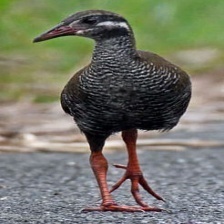
Species: OKINAWA RAIL
Scientific name: GALLIRALLUS OKINAWAE
ImageNet parent category: european_gallinule